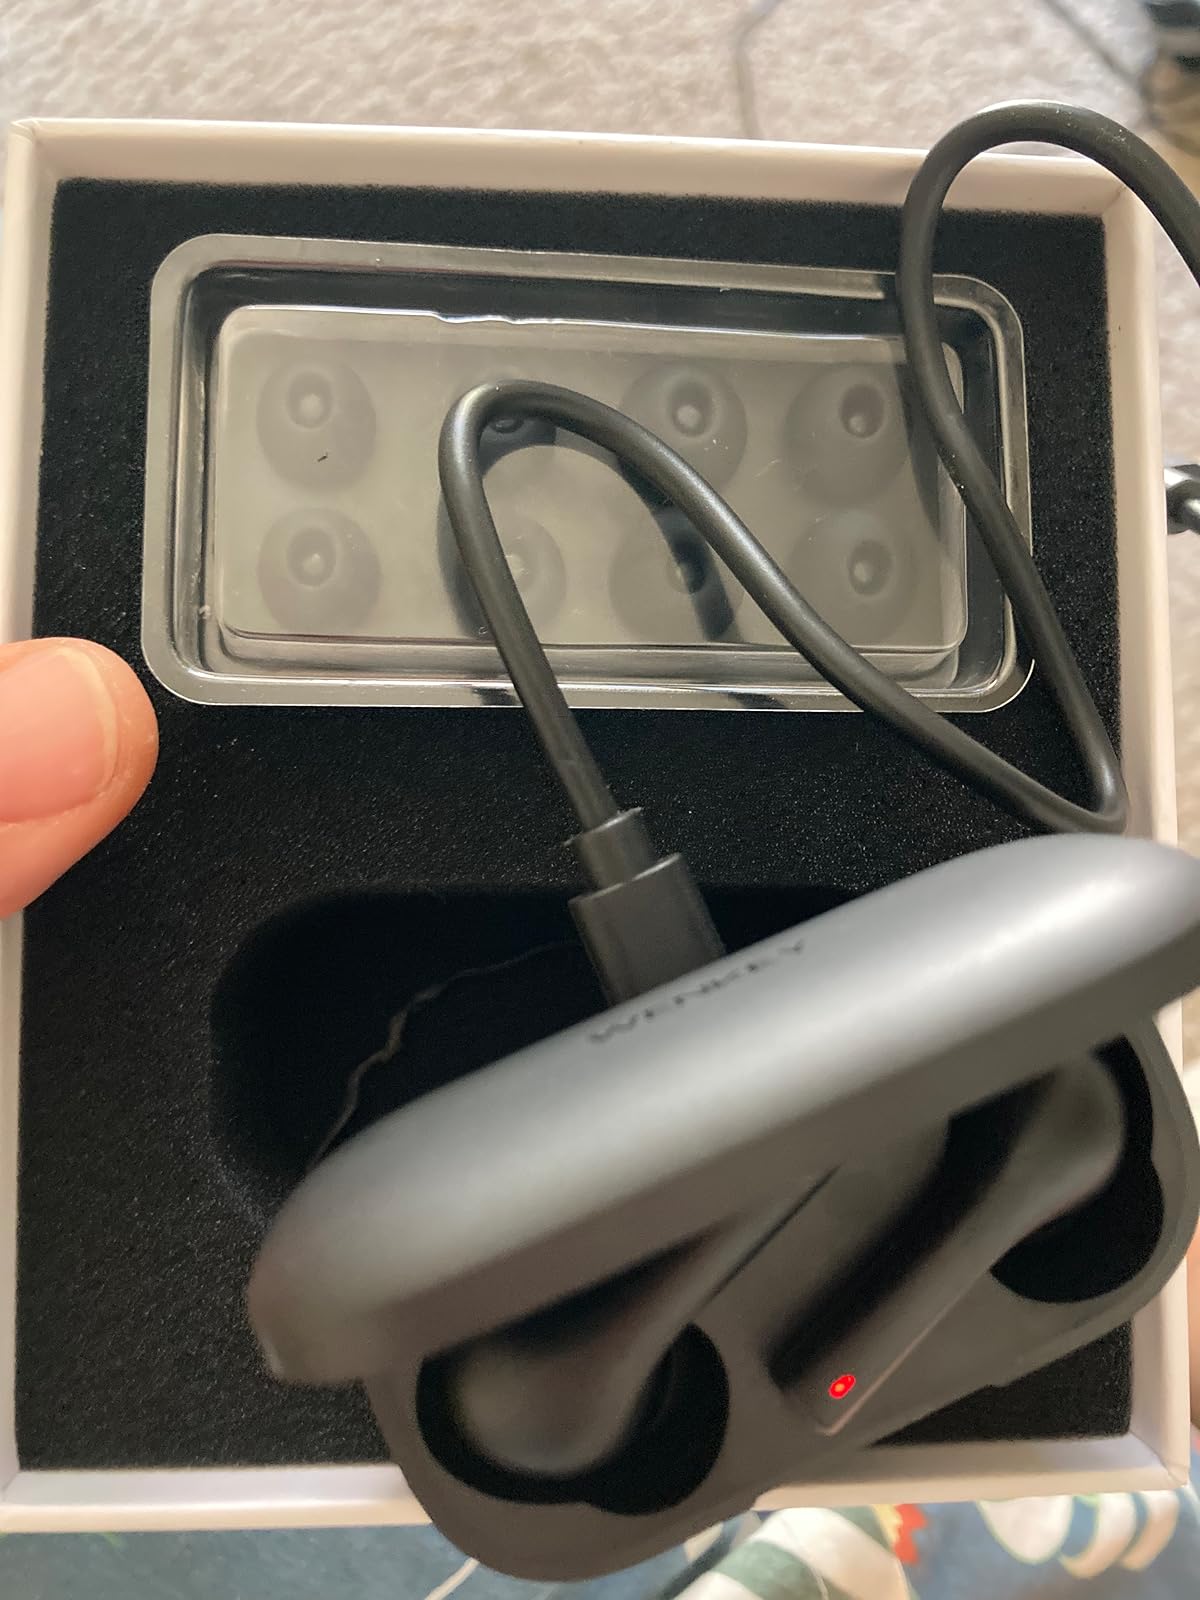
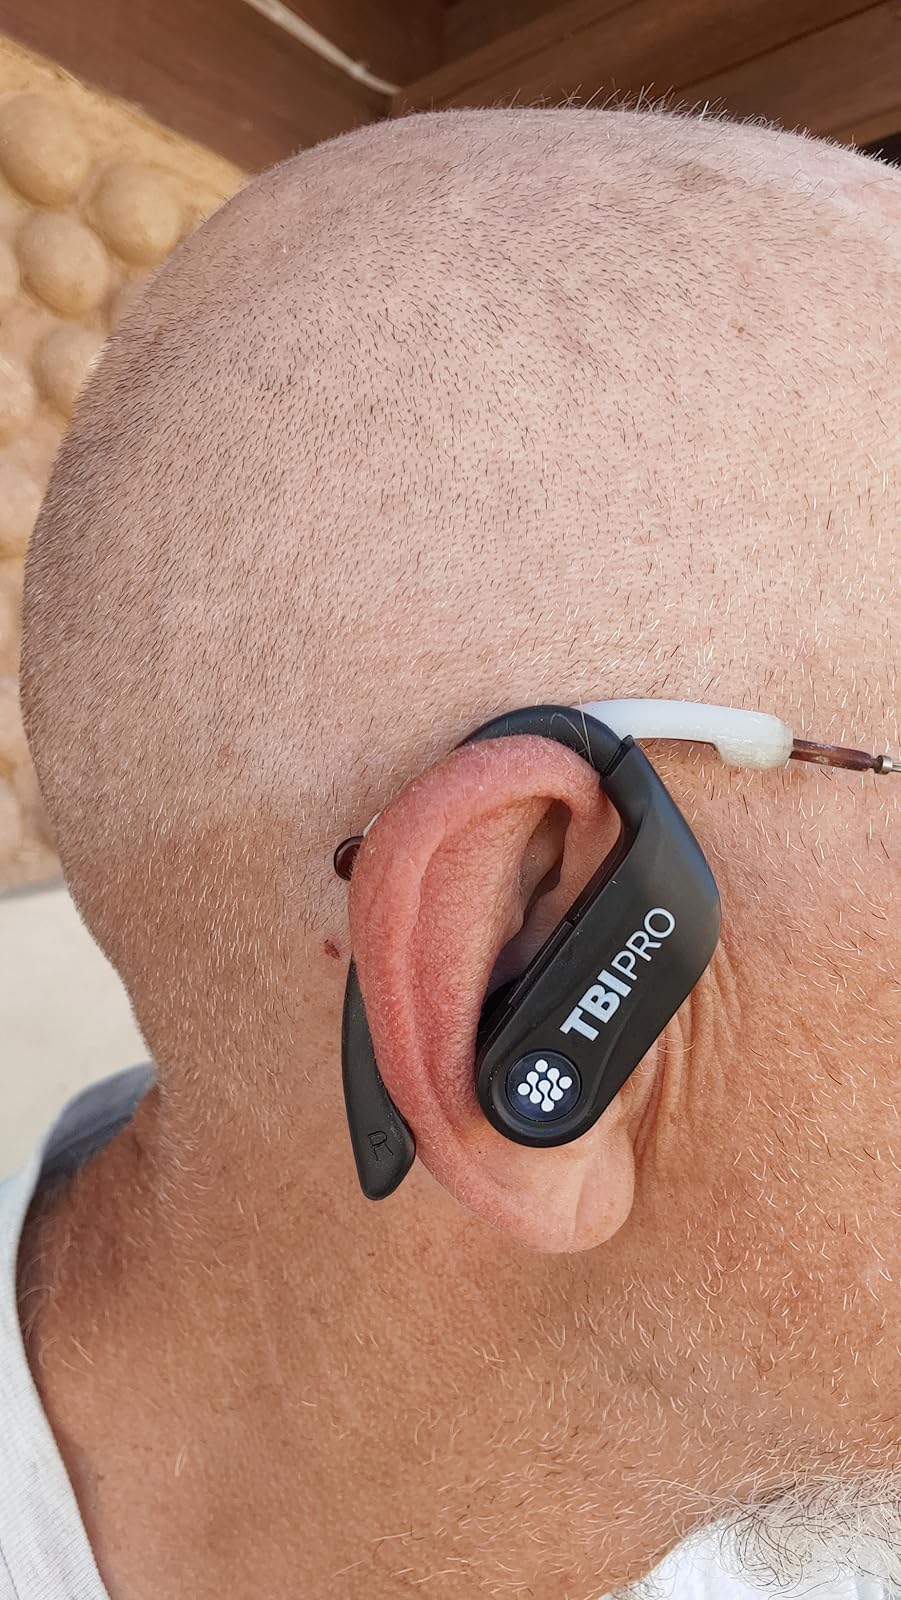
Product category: earbuds
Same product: no